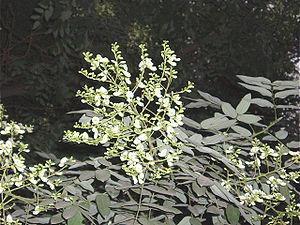
Styphnolobium est un genre de plantes dicotylédones de la famille des Fabaceae, sous-famille des Faboideae, originaire d'Asie de l'Est et d'Amérique centrale, qui comprend environ huit espèces acceptées. Ce genre était auparavant inclus dans une interprétation plus large du genre Sophora.